Lucas Leiva

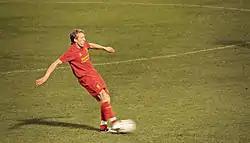
Lucas playing for Liverpool in 2012

During the 2009–10 pre-season period, Lucas showed good form scoring Liverpool's only goal in a 2–1 loss against Atlético Madrid. This form earned praise from manager Rafael Benítez, and gained him a start against Tottenham Hotspur for the opening game of the 2009–10 season on 16 August. Liverpool lost 2–1, but Lucas earned praise for a solid performance all round.